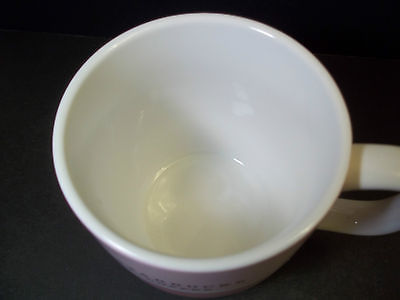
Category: mug